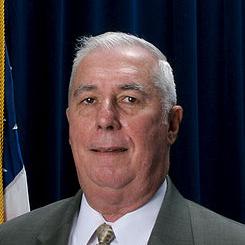
Age: 62